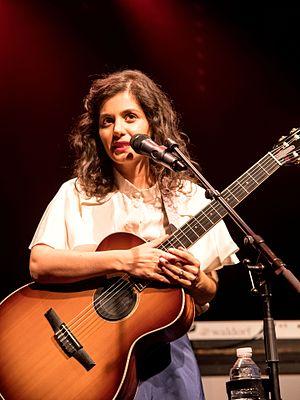
Katie Melua, de son vrai nom Ketevan Méloua, est une chanteuse, compositrice et musicienne britannique d'origine géorgienne, née le 16 septembre 1984 à Koutaïssi, en Géorgie. Elle a grandi en Géorgie, puis en Irlande du Nord à partir de l'âge de neuf ans et en Angleterre, où elle a reçu en août 2005 la nationalité britannique.